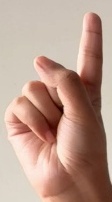
ASL sign: 1